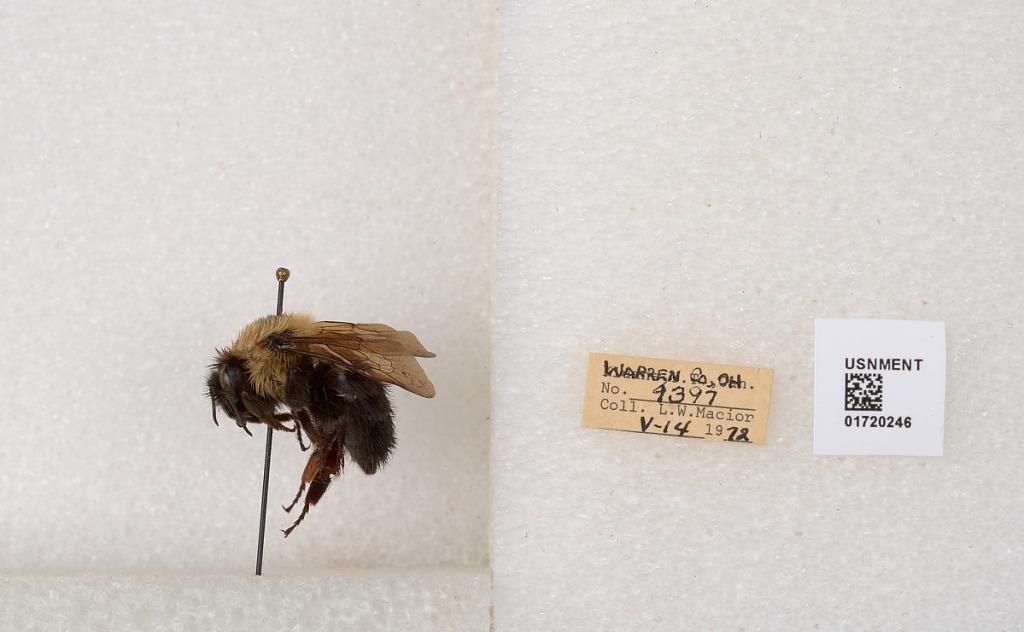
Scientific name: Bombus bimaculatus Cresson
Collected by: L. Macior
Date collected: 1972-5-14
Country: United States
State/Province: Ohio
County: Warren
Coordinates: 39.4276, -84.1668